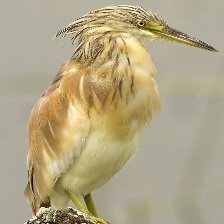
Species: SQUACCO HERON
Scientific name: ARDEOLA RALLOIDES
ImageNet parent category: little_blue_heron